Huejotzingo

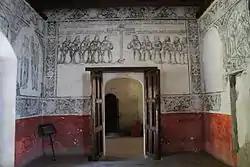
Mural depicting the first twelve Franciscans in Mexico

The monastery also has associated with it a system of aqueducts to bring water here from the Xopanac River. Remnants of it can be seen today.